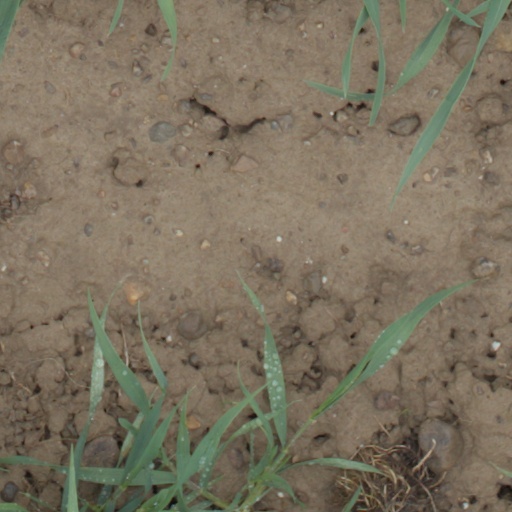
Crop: wheat